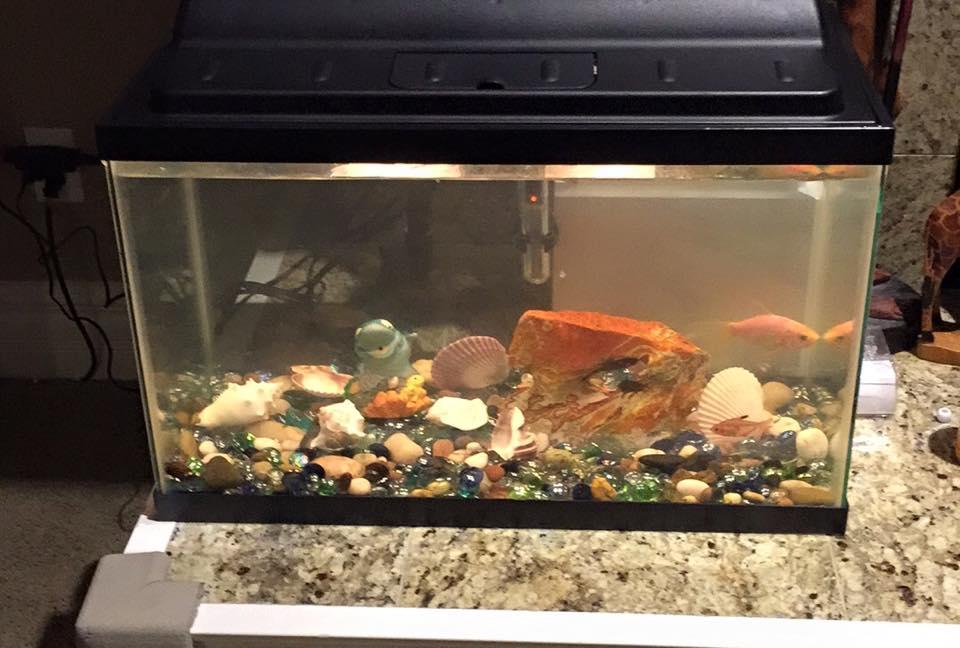
Ufugaji wa samaki ambao hutumika kama mapambo katika sehemu mbalimbali kama: nyumbani, hotelini,pamoja na maofisini. Wakiwa wamehifadhiwa katika chombo maalum kinachoonyesha ndani, kikiwa kimewekewa maji pamoja na urembo mwingine.